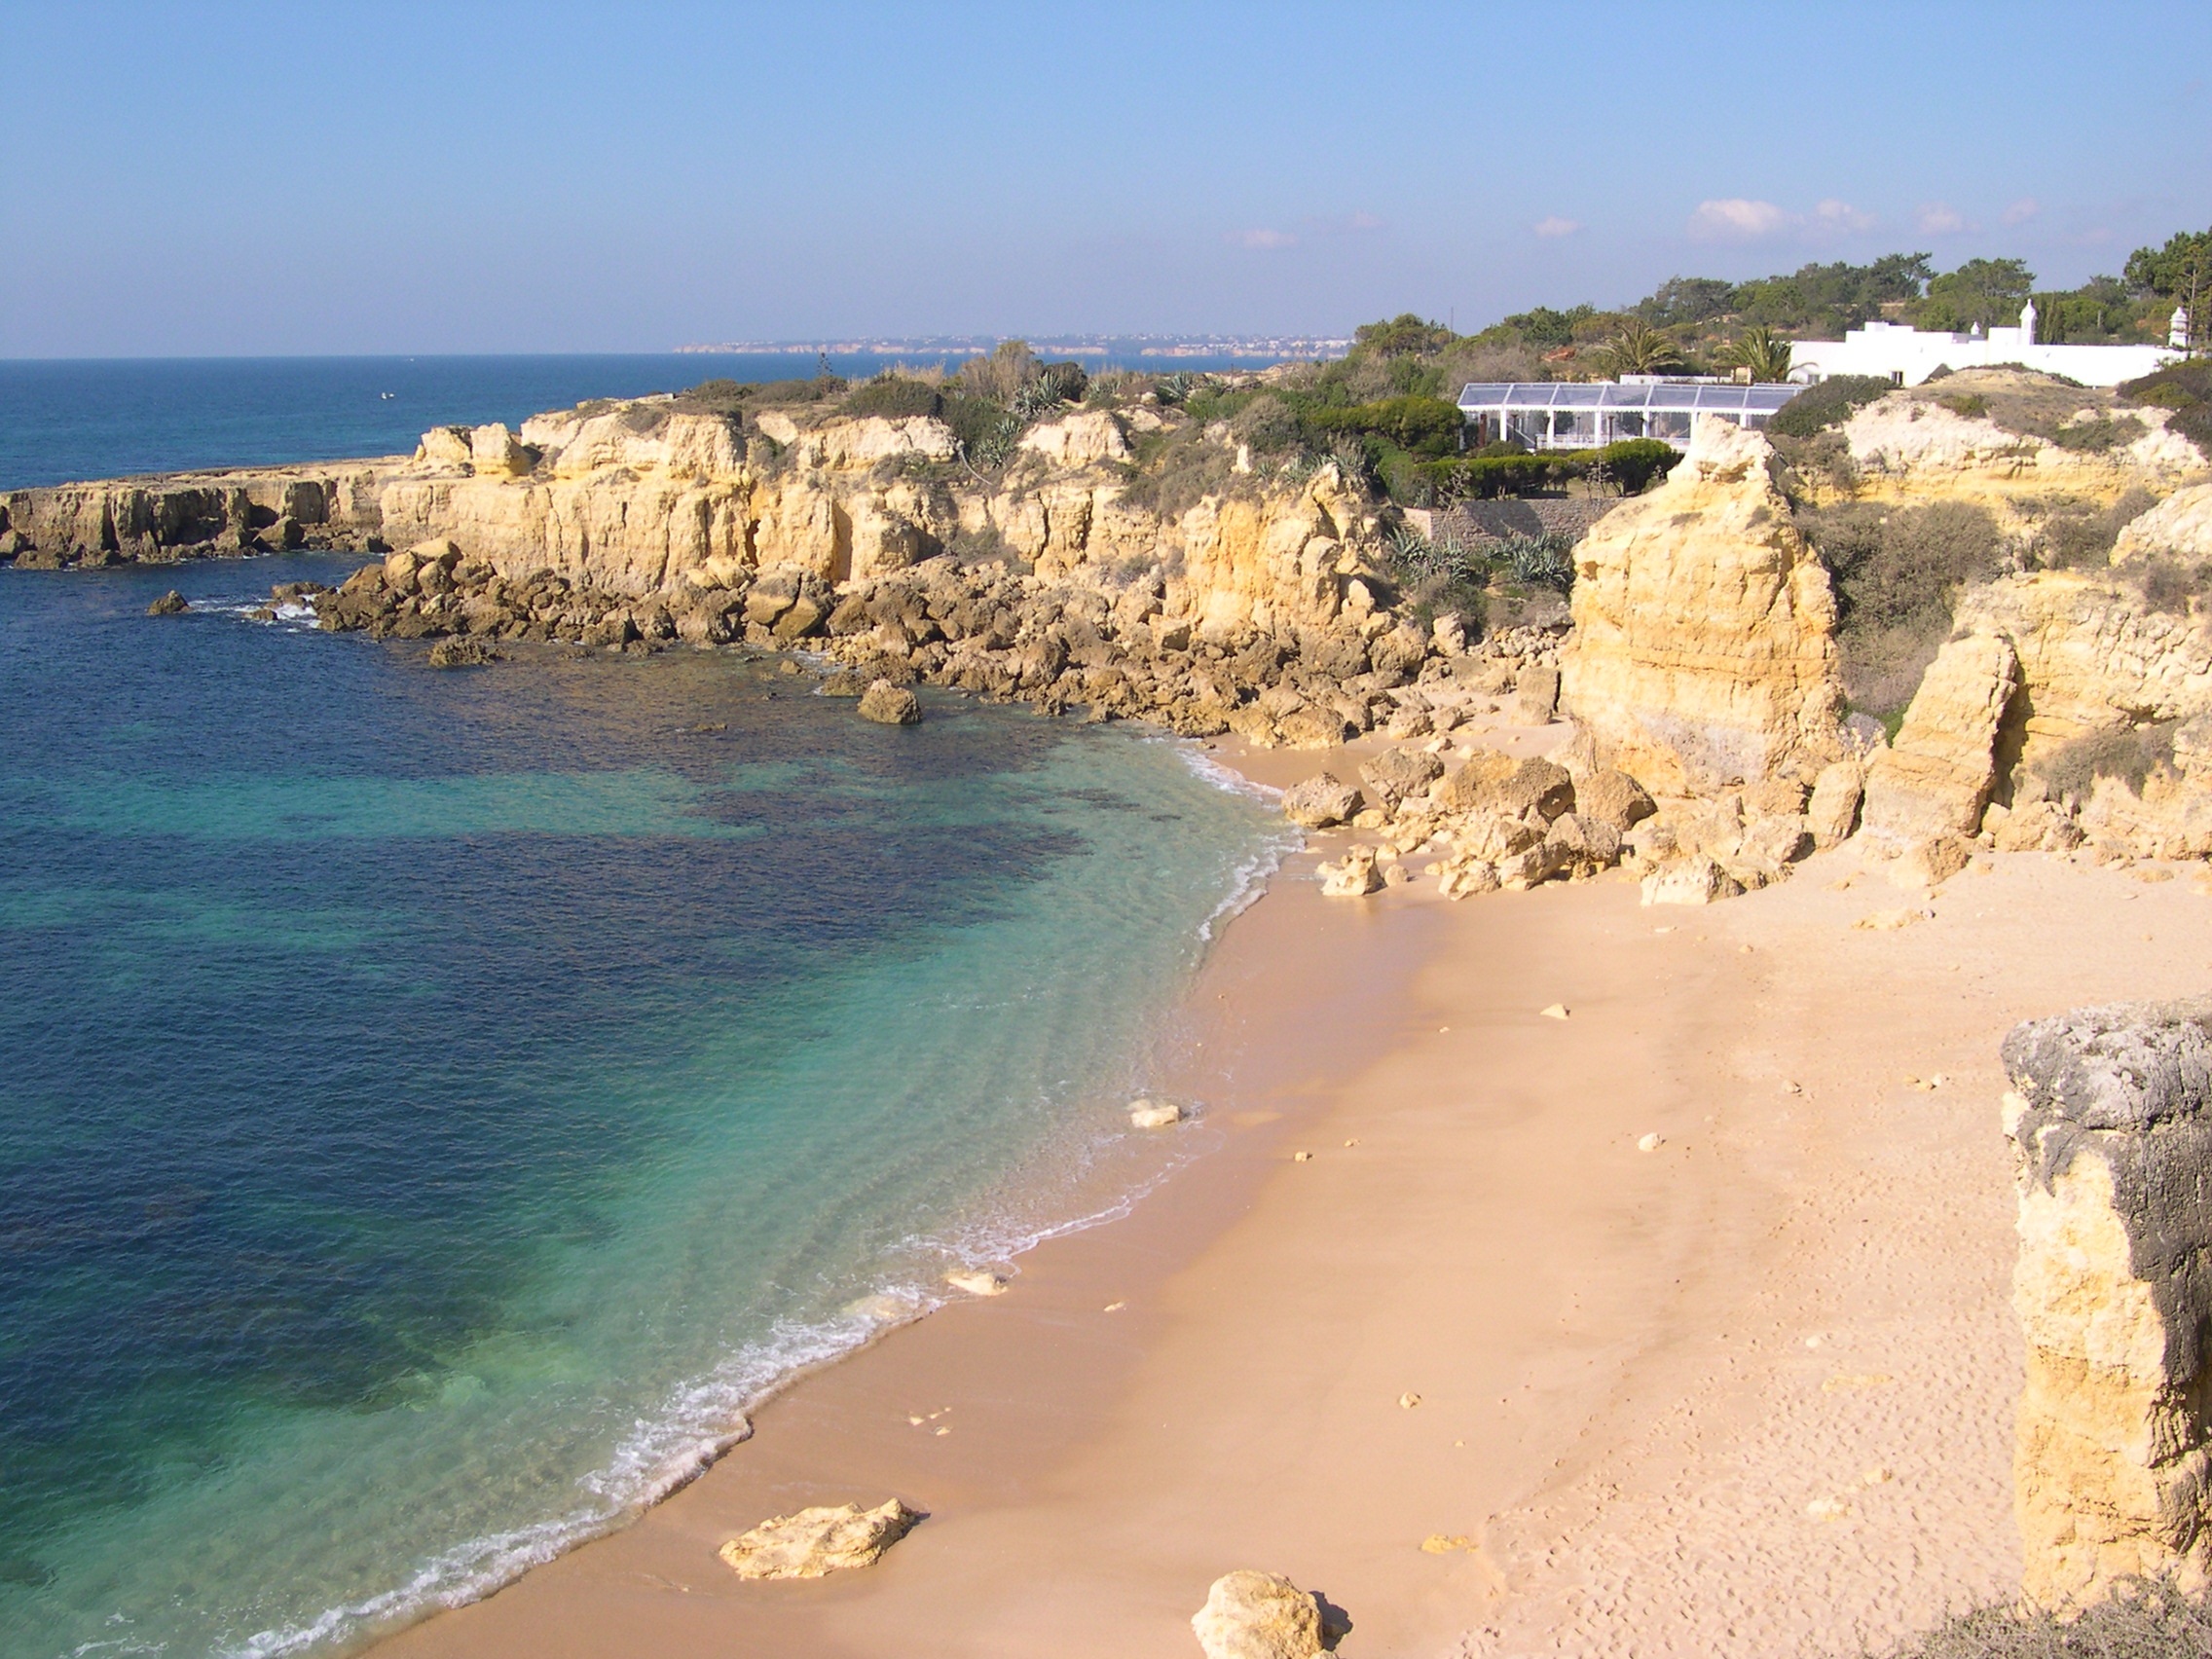
beach, sea, coast, sand, ocean, shore, wave, vacation, cliff, cove, bay, terrain, body of water, portugal, atlantic, algarve, cape, wadi, landform